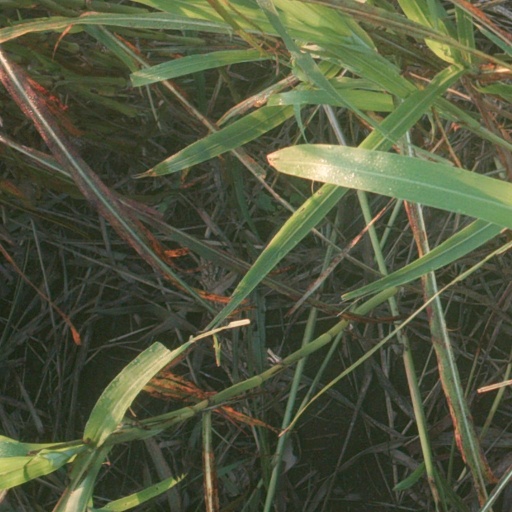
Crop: sorghum